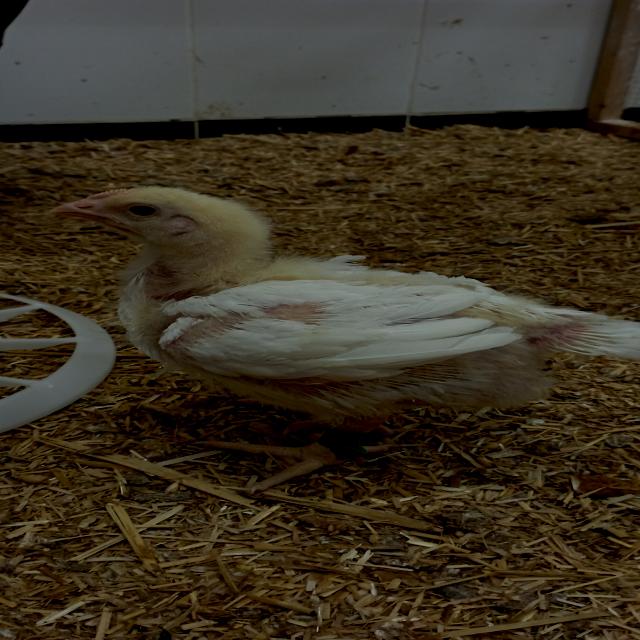
Weight: 719 g